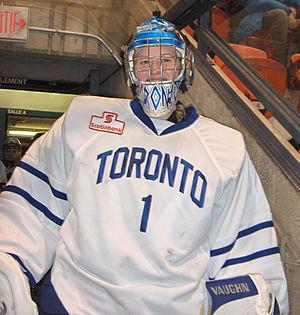
Sami Jo Small, Toronto Furies
Les Furies de Toronto sont une équipe féminine professionnelle de hockey sur glace de Toronto, en Ontario. L'équipe joue ses matchs à domicile au Centre MasterCard situé à Toronto et elle a remporté la coupe Clarkson en 2014.